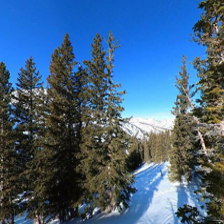
Label: streetView